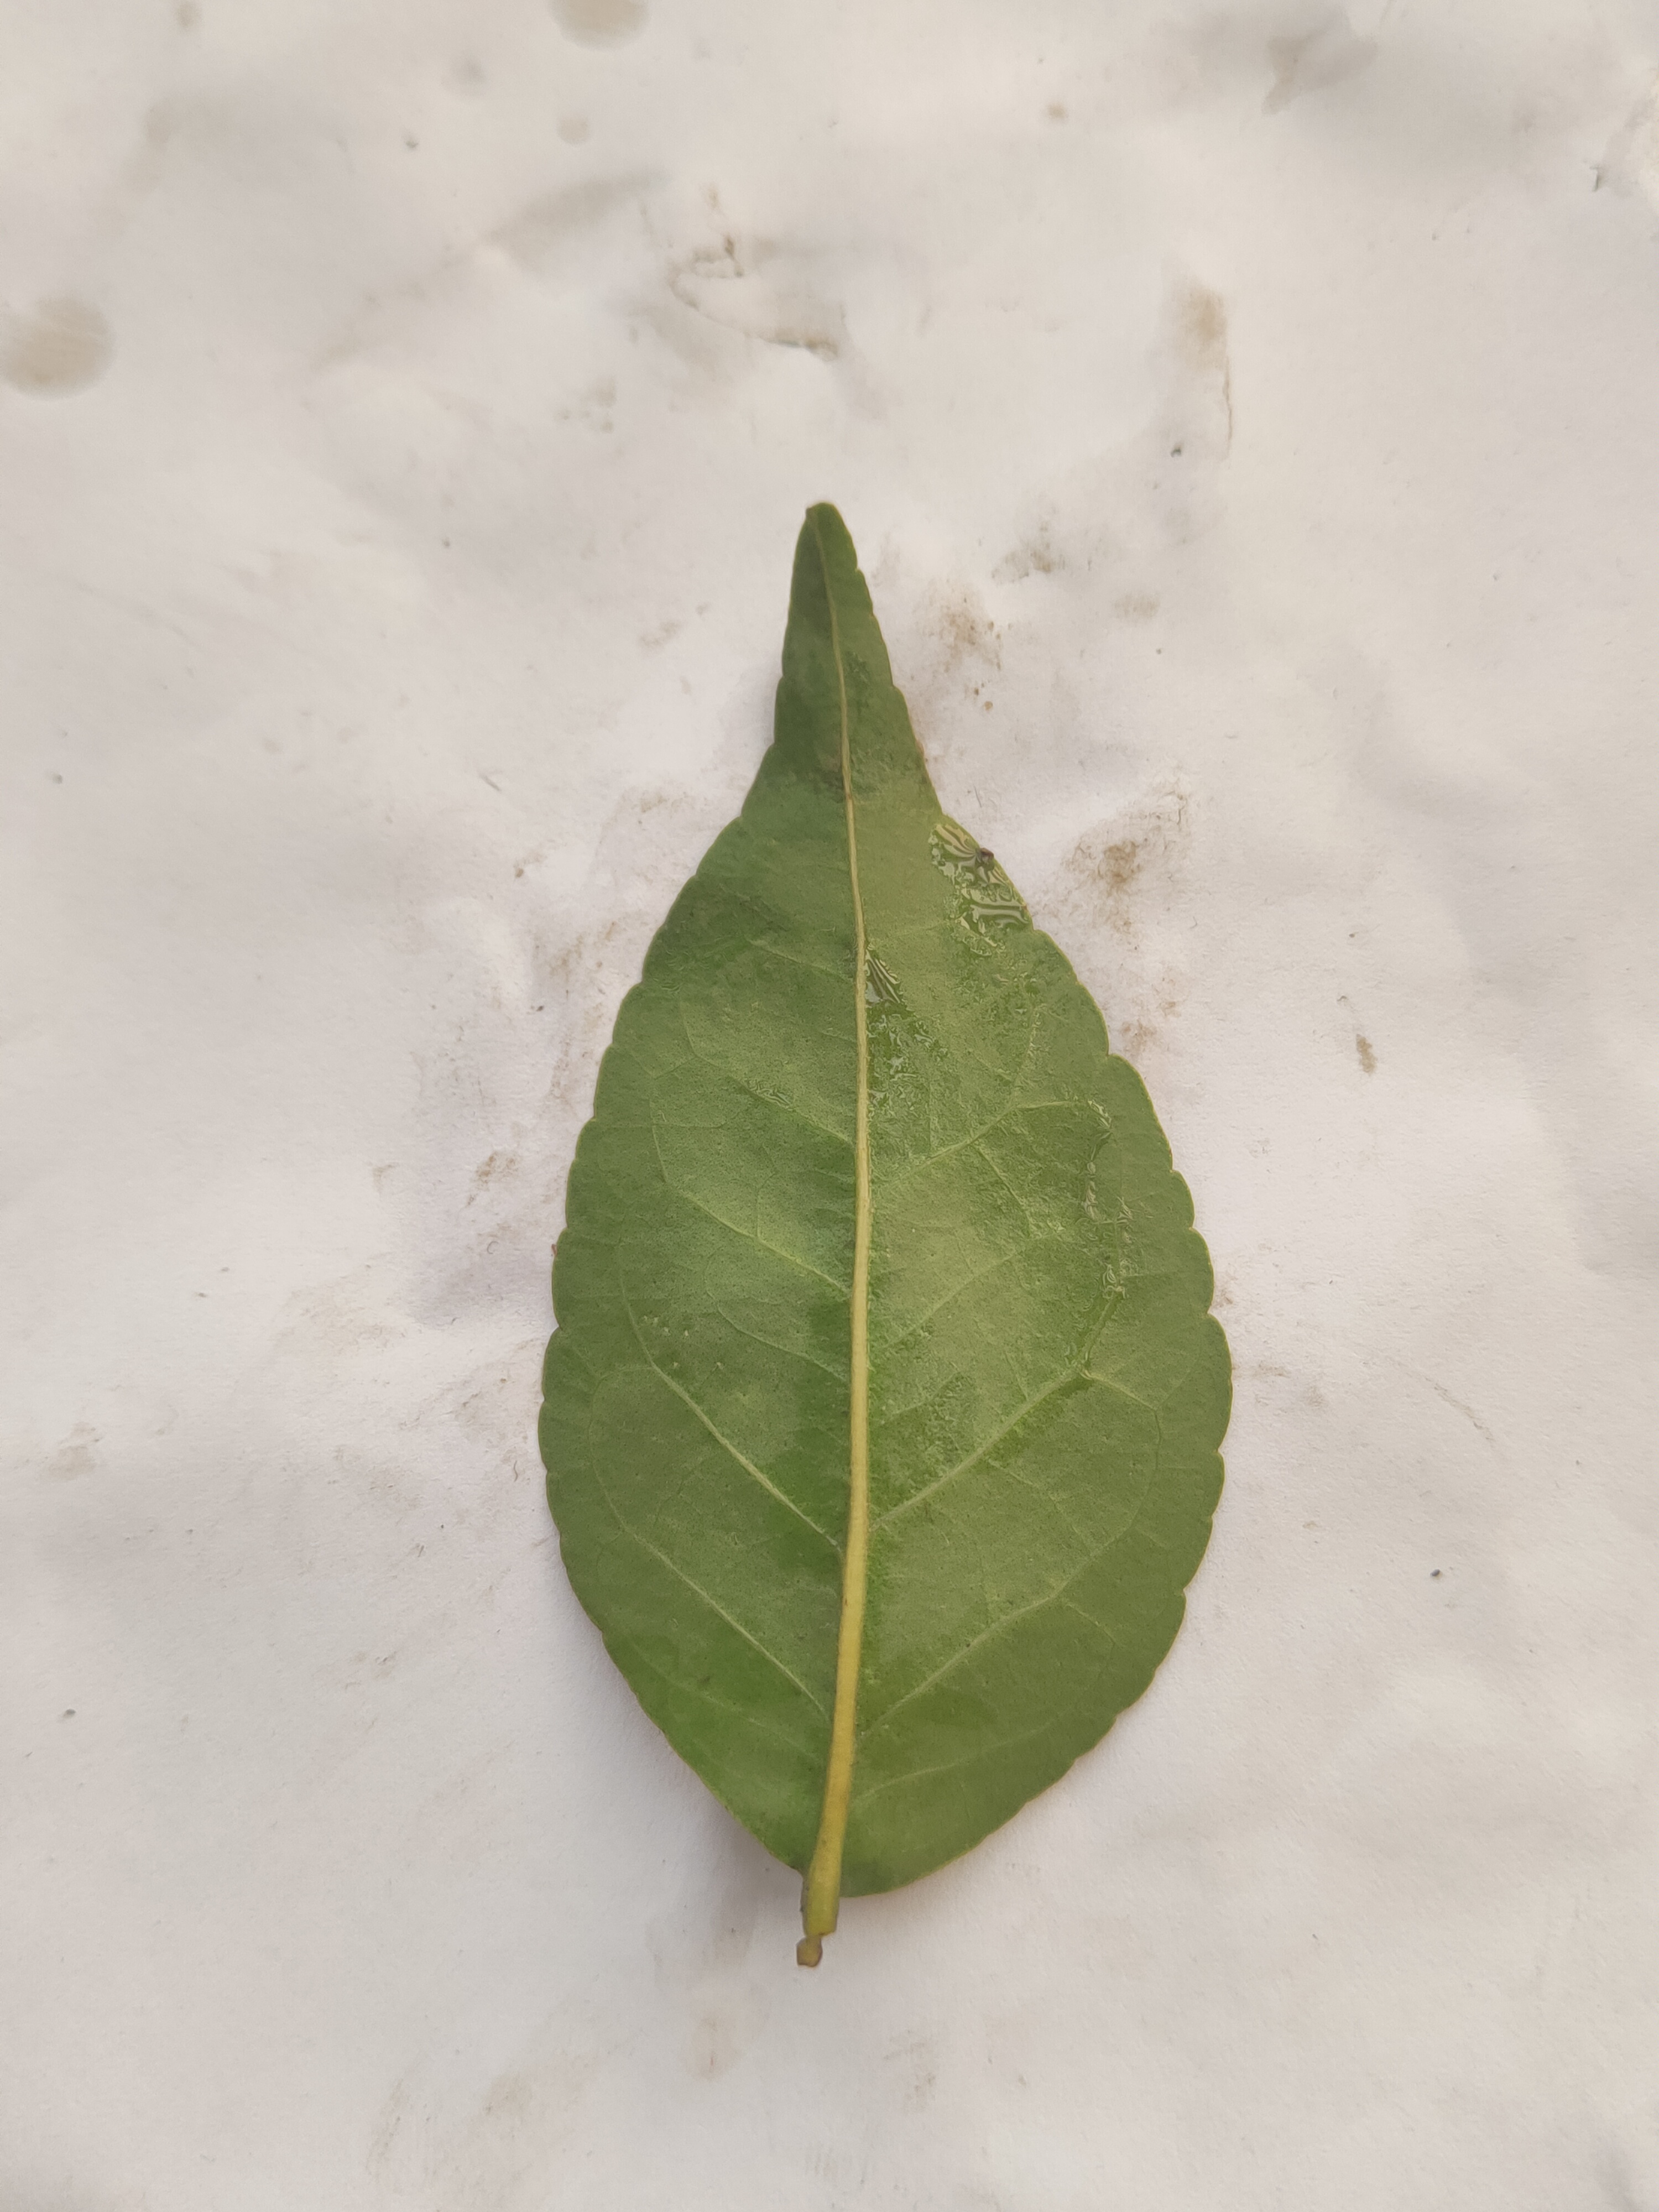
Leaf variety: Aegle marmelos